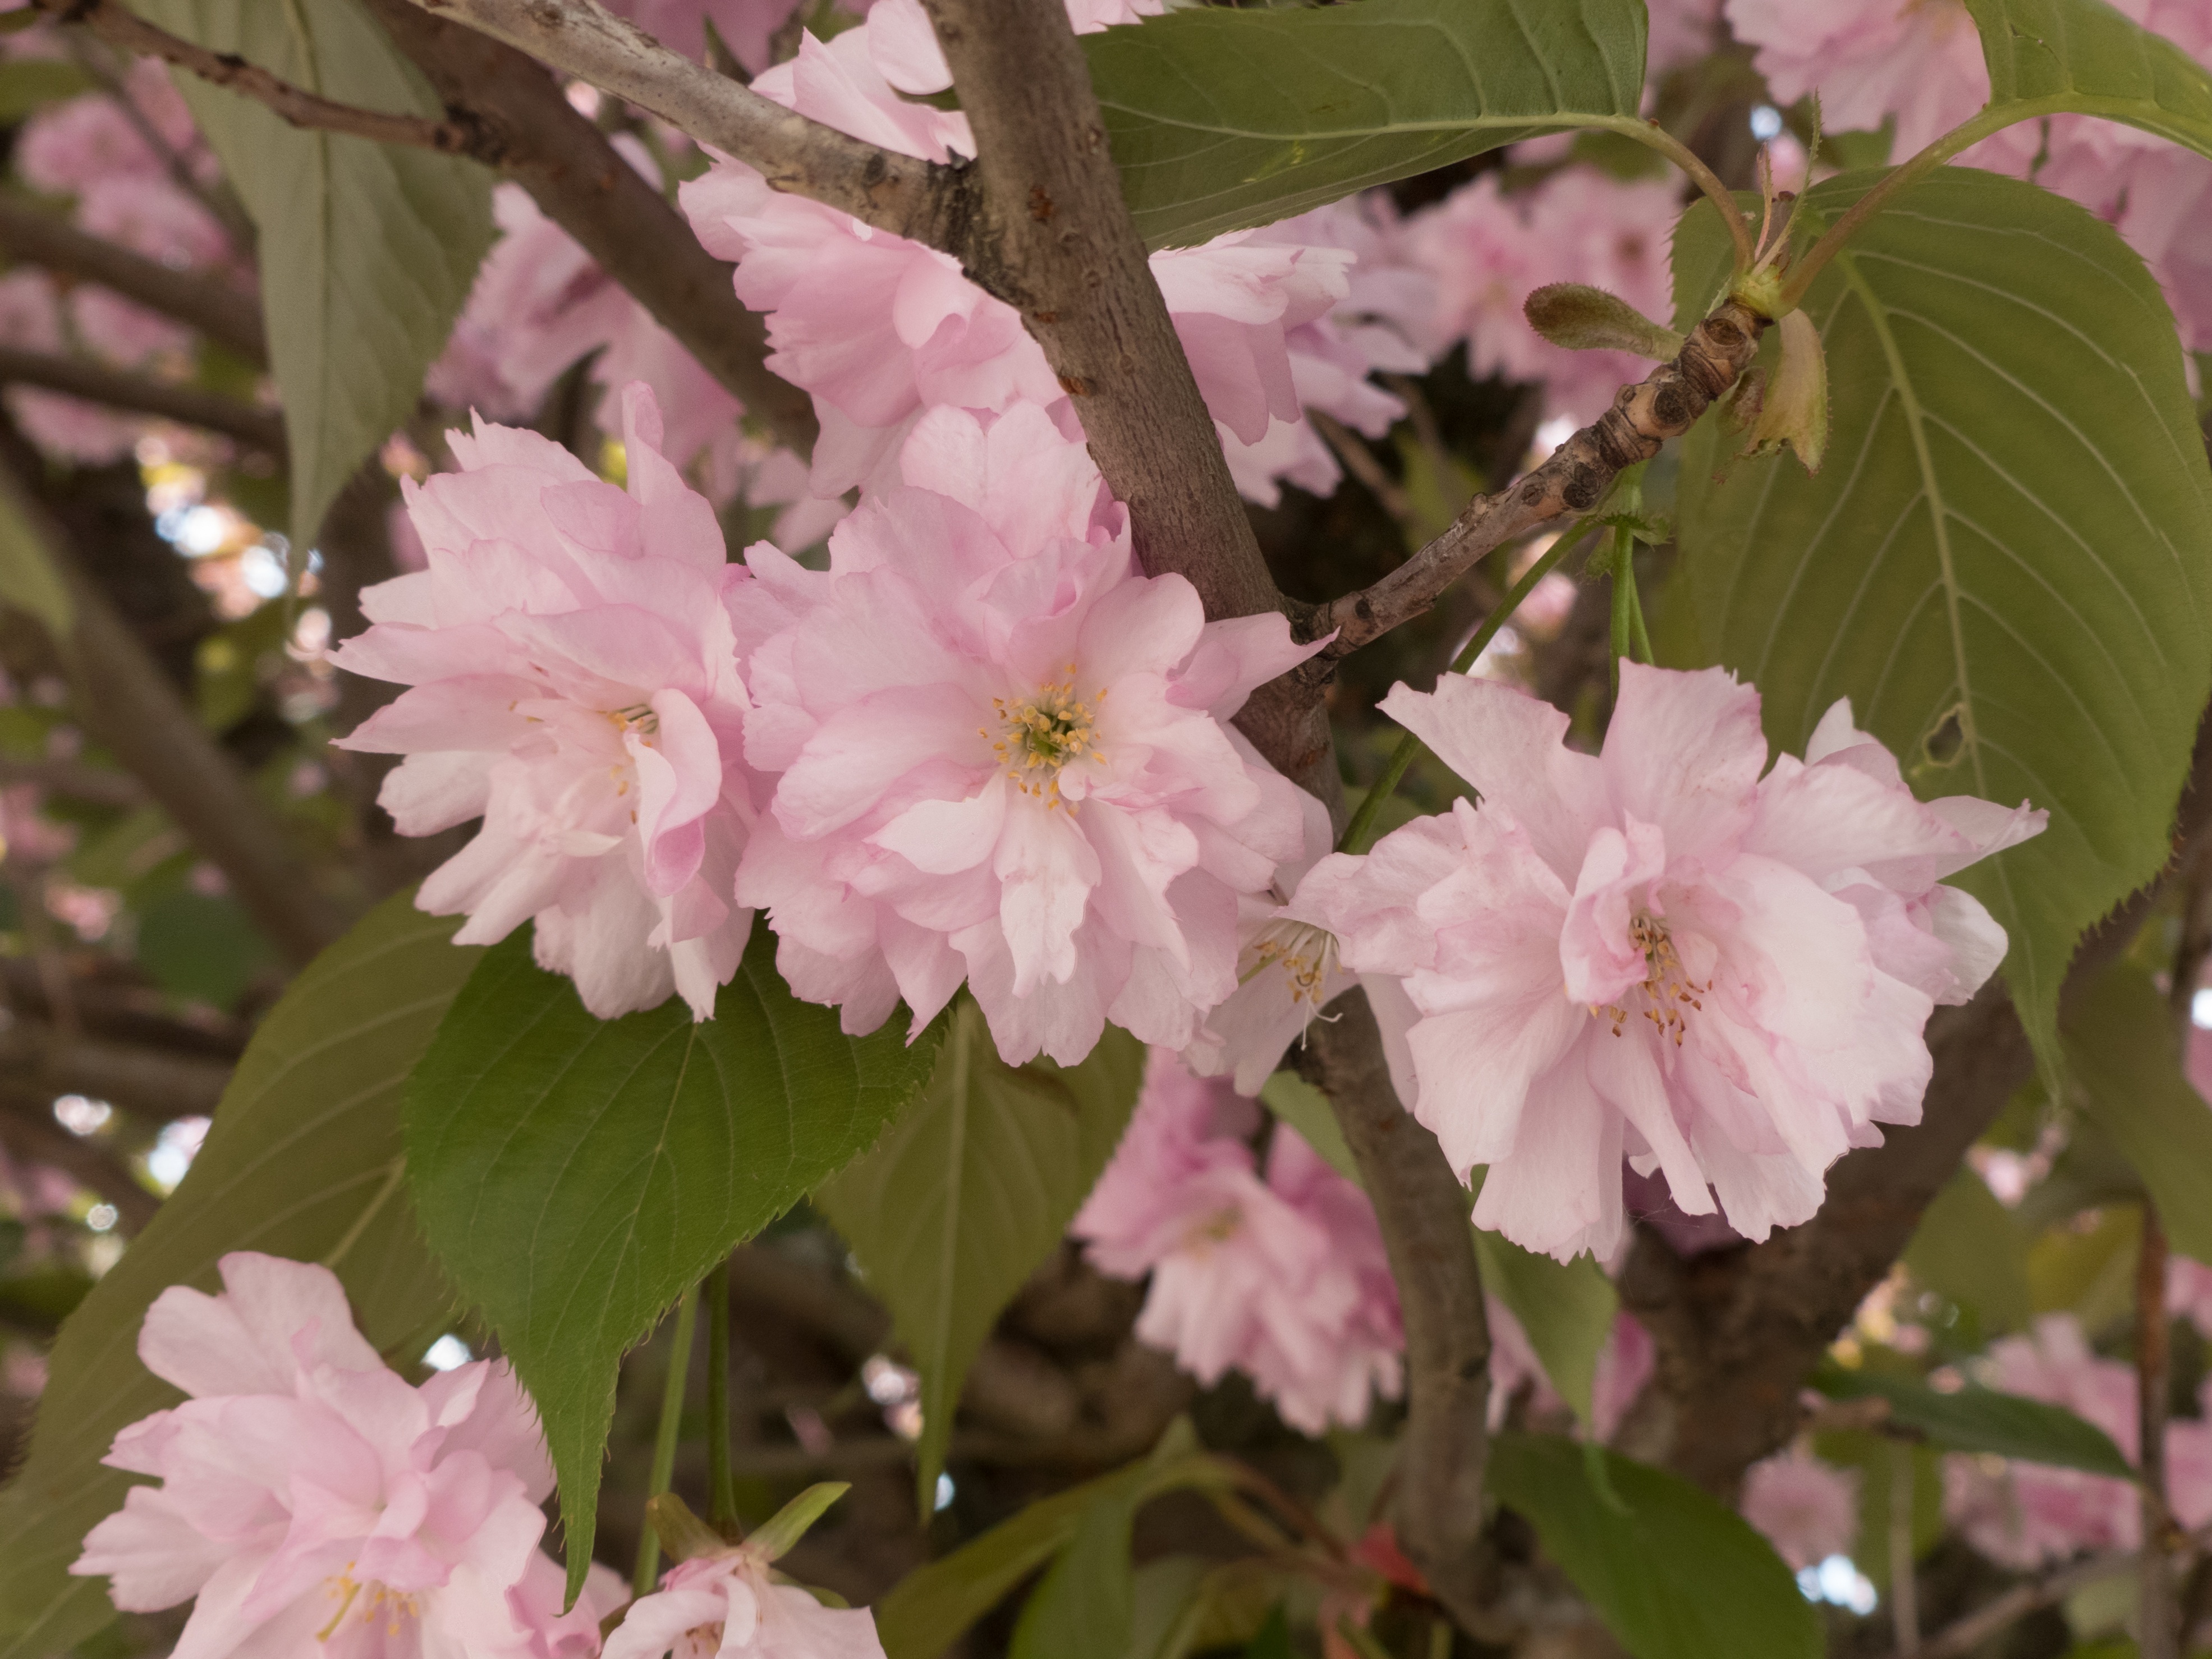
nature, blossom, plant, flower, bloom, summer, food, produce, botany, garden, pink, flora, cherry blossom, flowers, shrub, beautiful, flowering plant, rose family, summer flower, summer plant, woody plant, land plant